David Hedelin

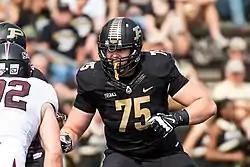
Hedelin with the Purdue Boilermakers

Carl David Hedelin (born March 16, 1991) is a Swedish former American football offensive tackle. He played club football for Swedish team Tyresö Royal Crowns and college football at Purdue University.